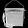
Label: Bag